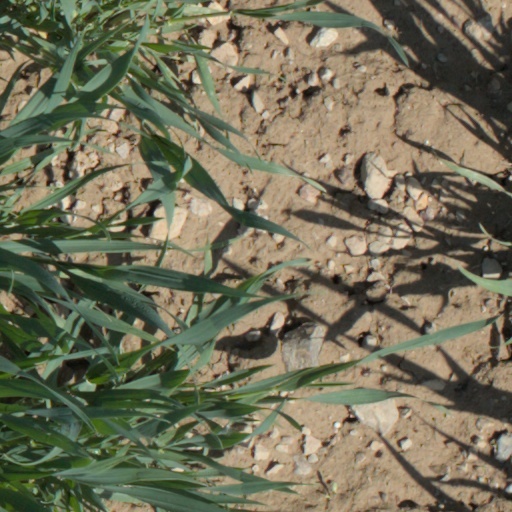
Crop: wheat